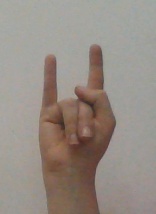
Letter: la